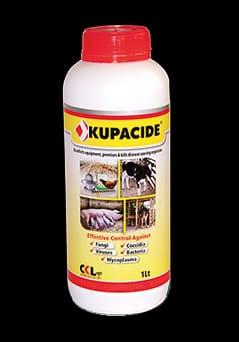
Dawa ya kutibu magonjwa mbalimbali ya wanyama kama kuku, ng'ombe, mbuzi; ambayo imefungwa vizuri kwenye kifungashio maalumu, na inavutia wateja.